Larry Staverman

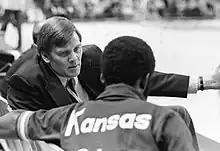

Lawrence Joseph Staverman (October 11, 1936 – July 12, 2007) was an American professional basketball player and coach.